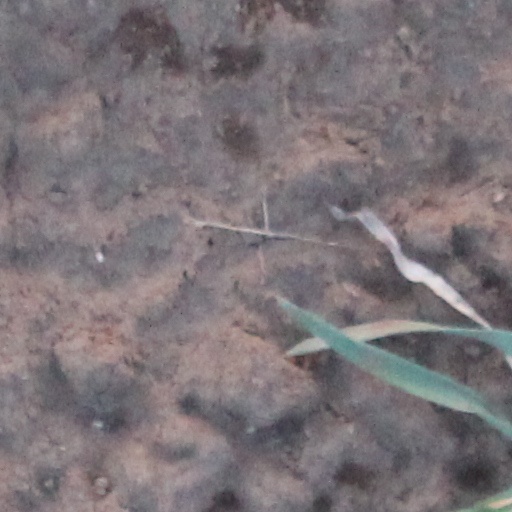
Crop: wheat